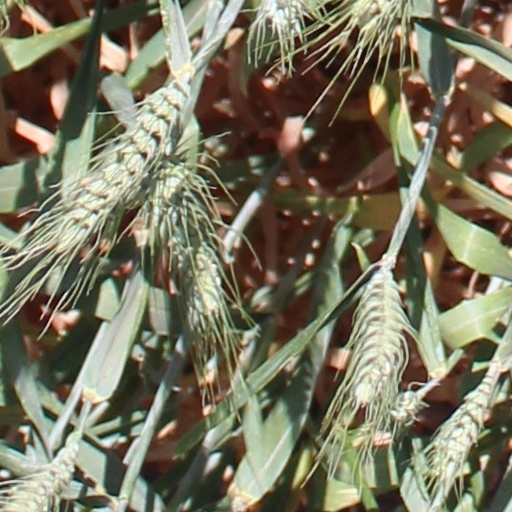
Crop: wheat